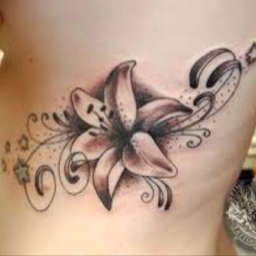
tattoo - i want this on my other foot